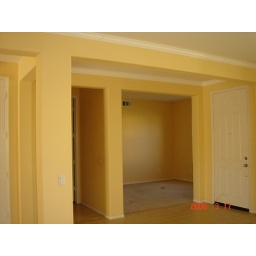
i want a built in library against that wall